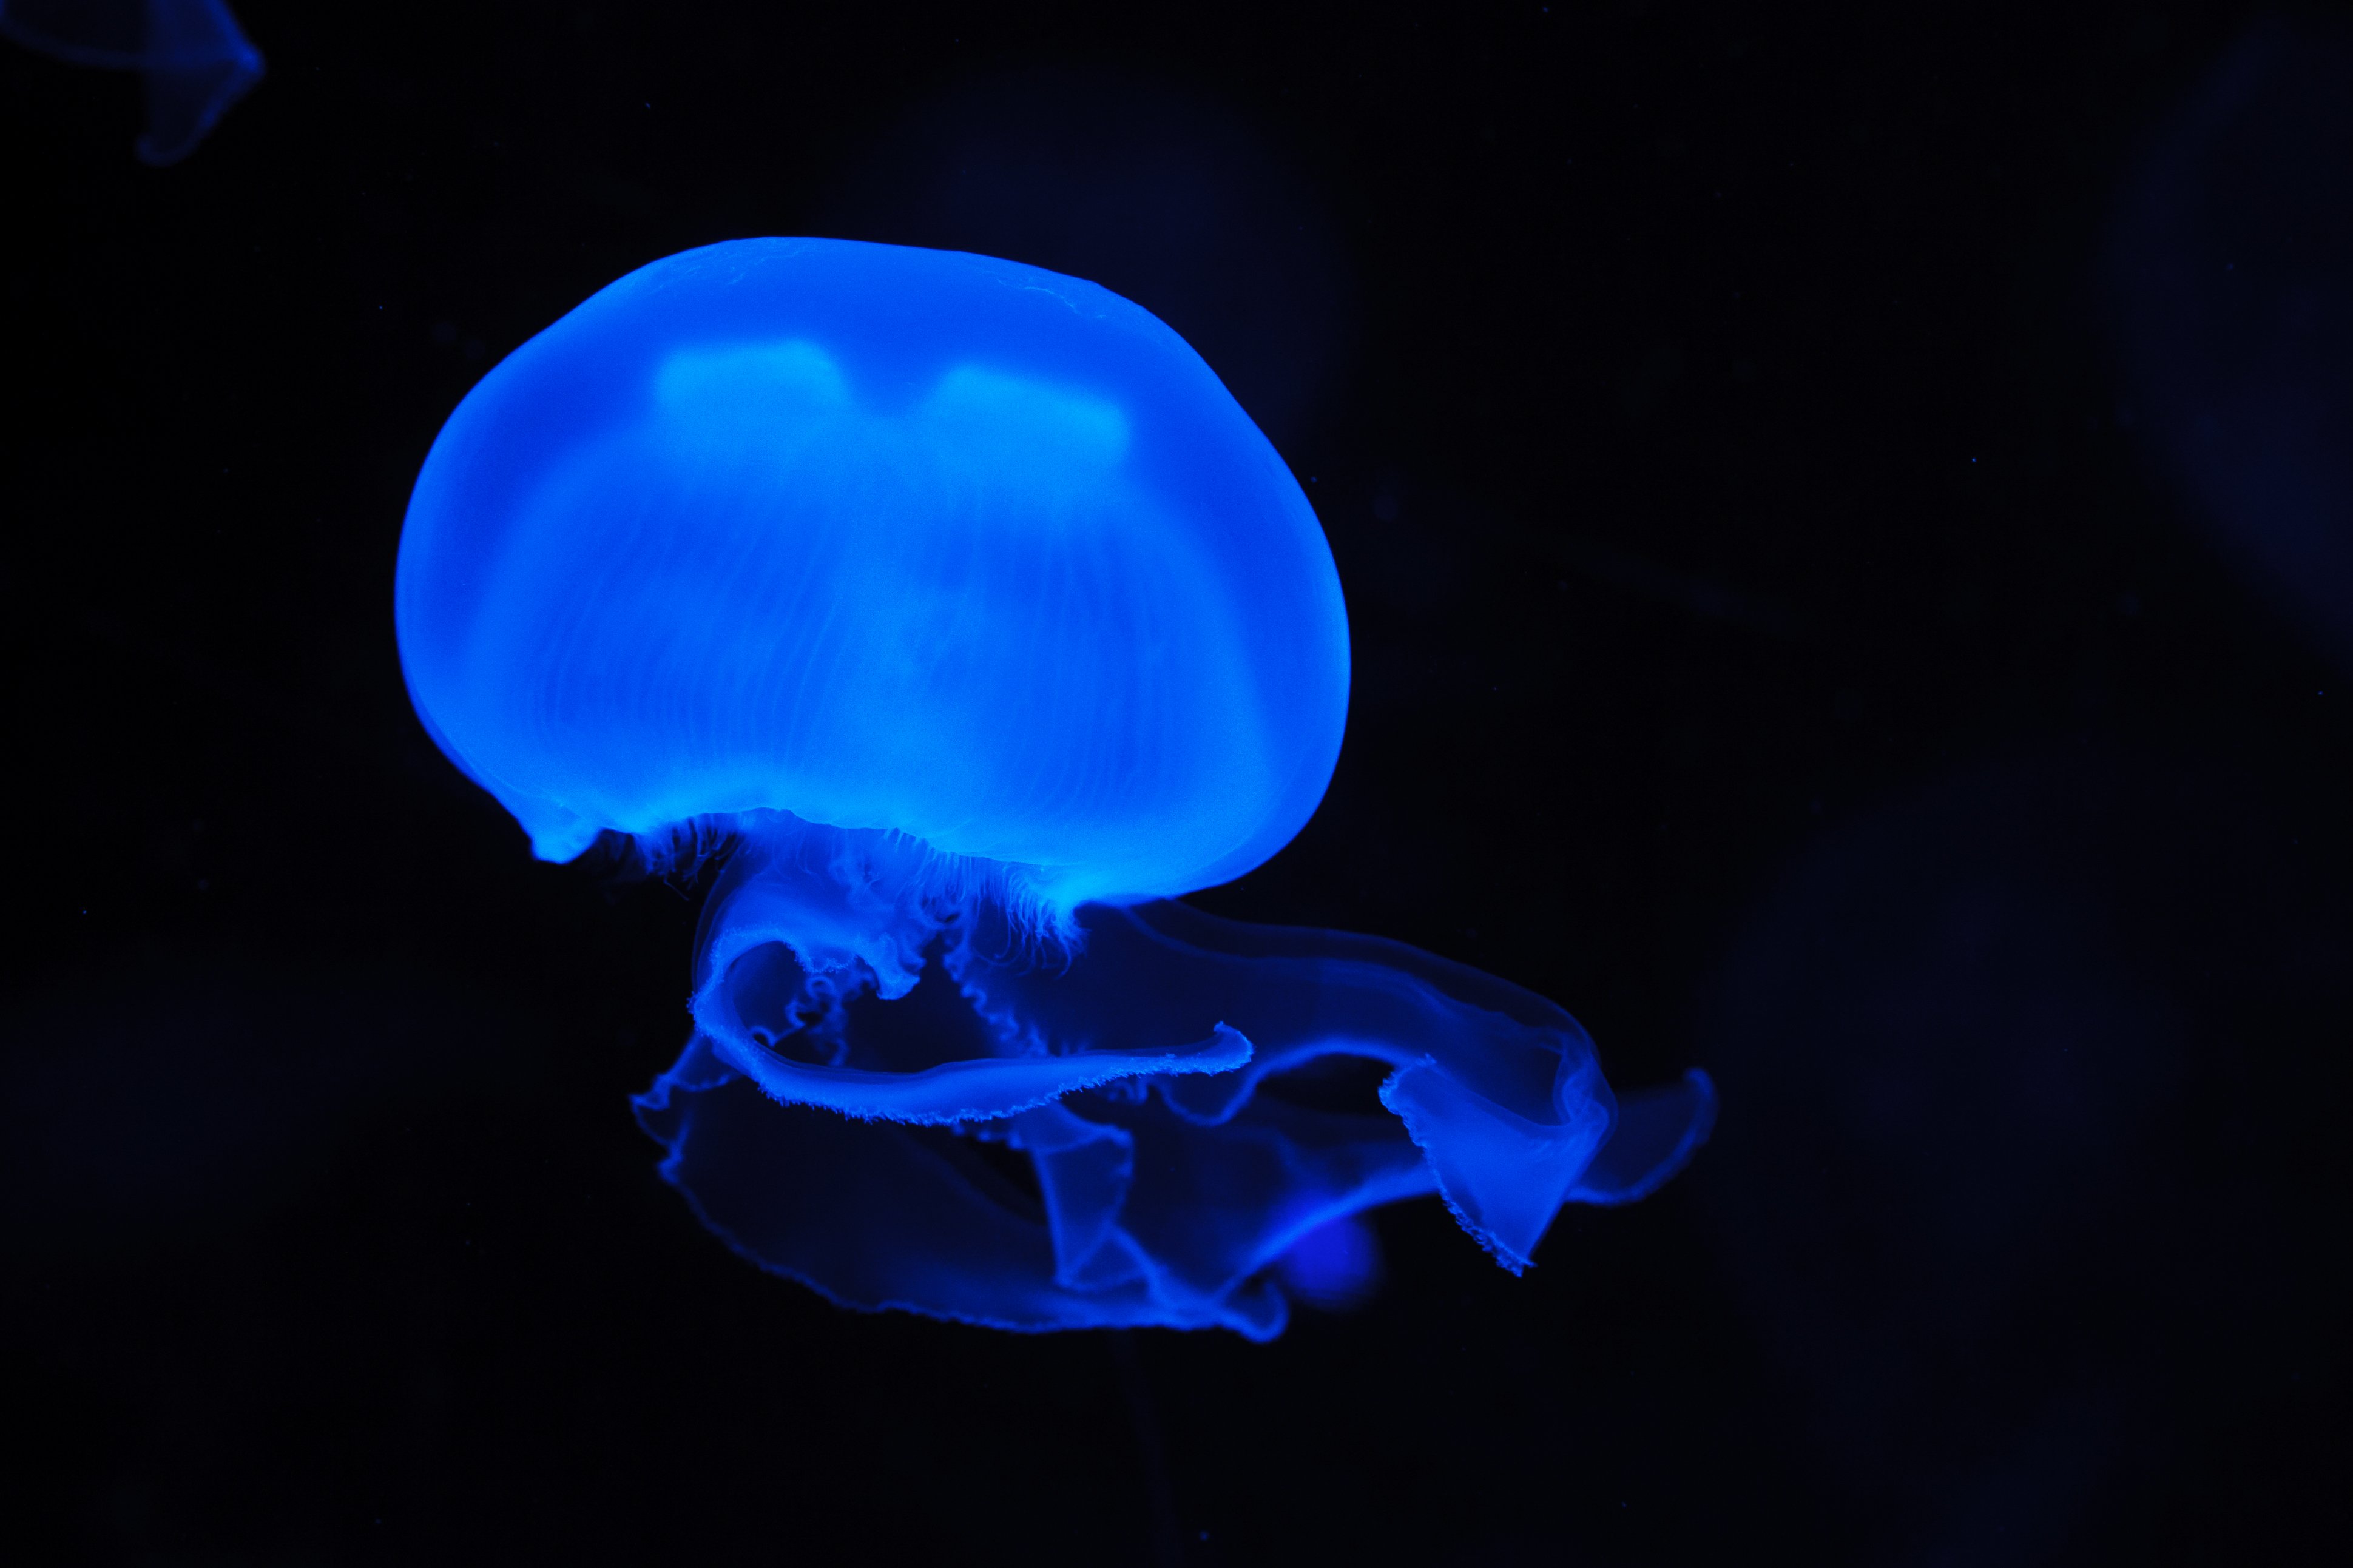
sea, nature, glowing, animal, dark, underwater, swim, line, peaceful, glow, jellyfish, blue, float, fish, circle, brand, transparent, font, translucent, text, jellies, deep, marine, danger, creature, shape, screenshot, computer wallpaper